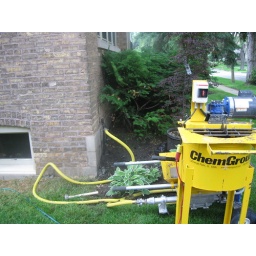
Waterproofing side of home with plants and landscaping near the foundation